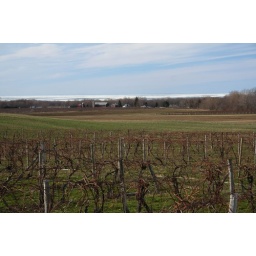
Awaiting spring, ice on lake as grass greens up in fields. Hardenburg Rd., Westfield.